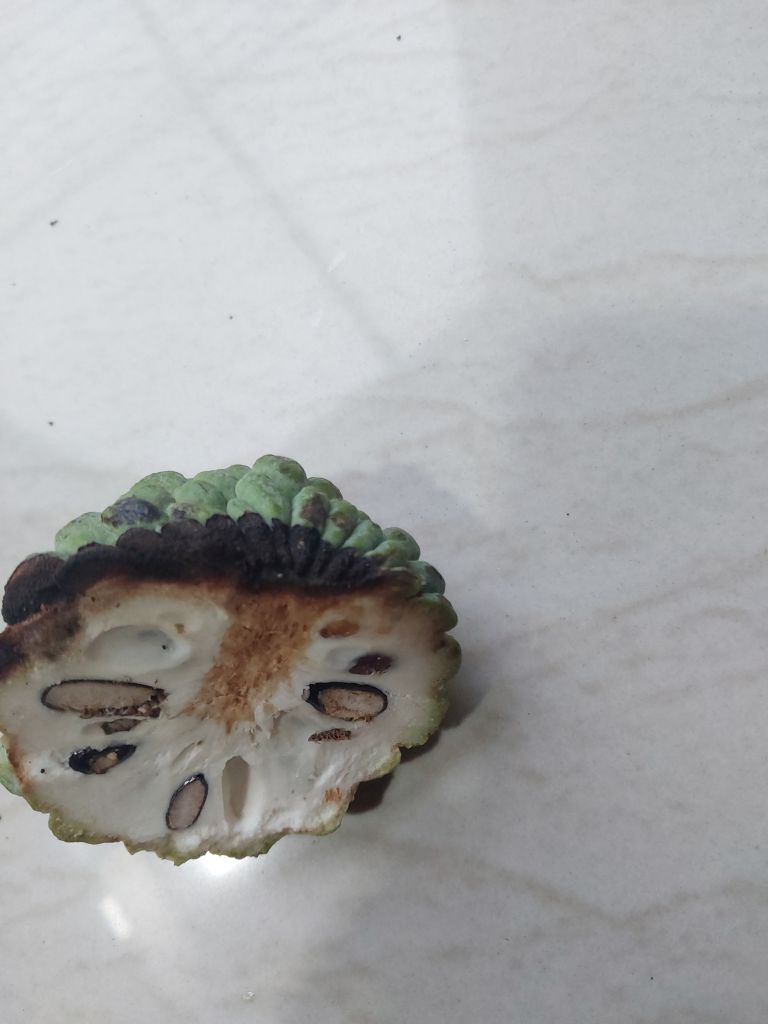
Disease label: Diplodia Rot